Großgmain

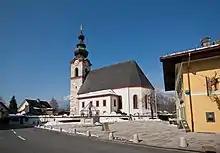
Parish church

The "Gmain" area, first mentioned in a 712 deed of donation issued by Duke Theodbert of Bavaria, is an old settlement ground, a fertile plain stretching along the northern rim of the Berchtesgaden Alps. Archaeological findings date back to the Bronze Age; in the Middle Ages it became the centre of the dominions held by the Bavarian Counts of Plain, who had the Plainburg erected as their residence.